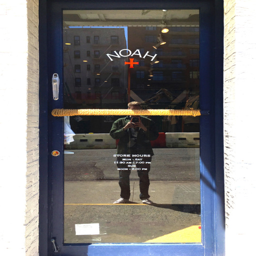
nothing like photographing a window on a bright , sunny day .